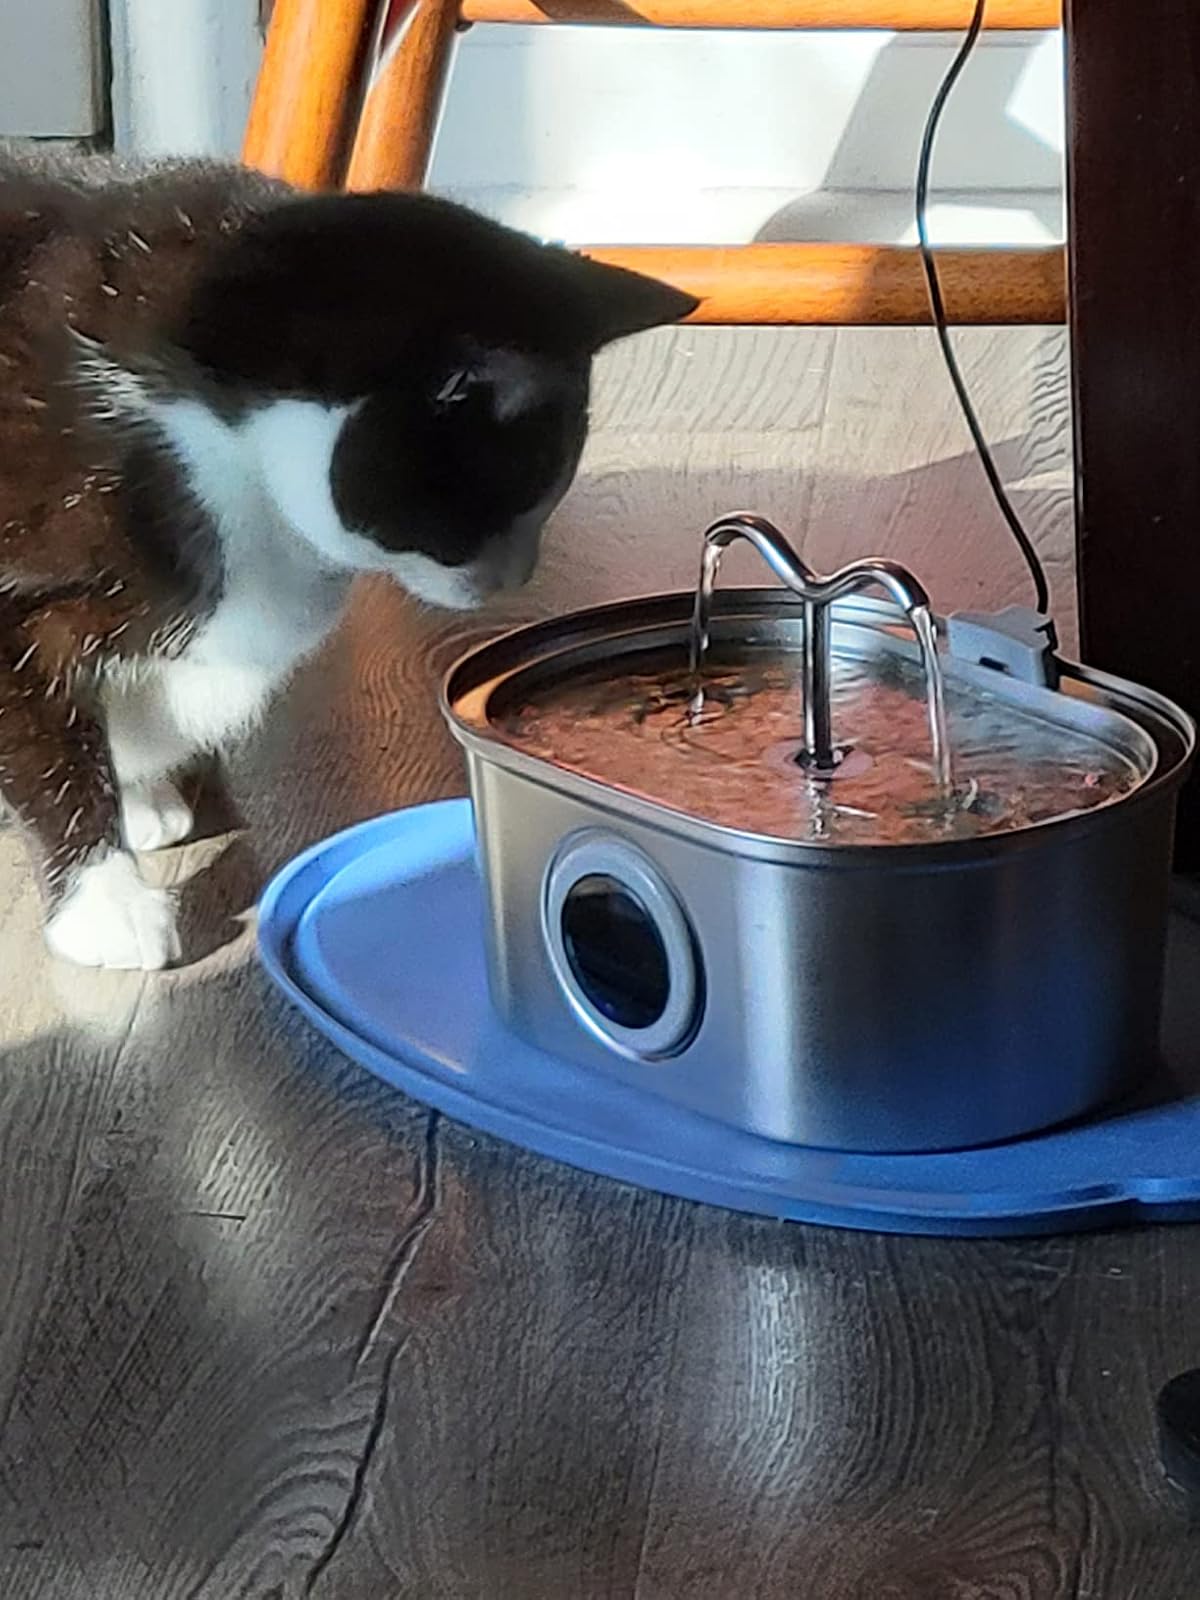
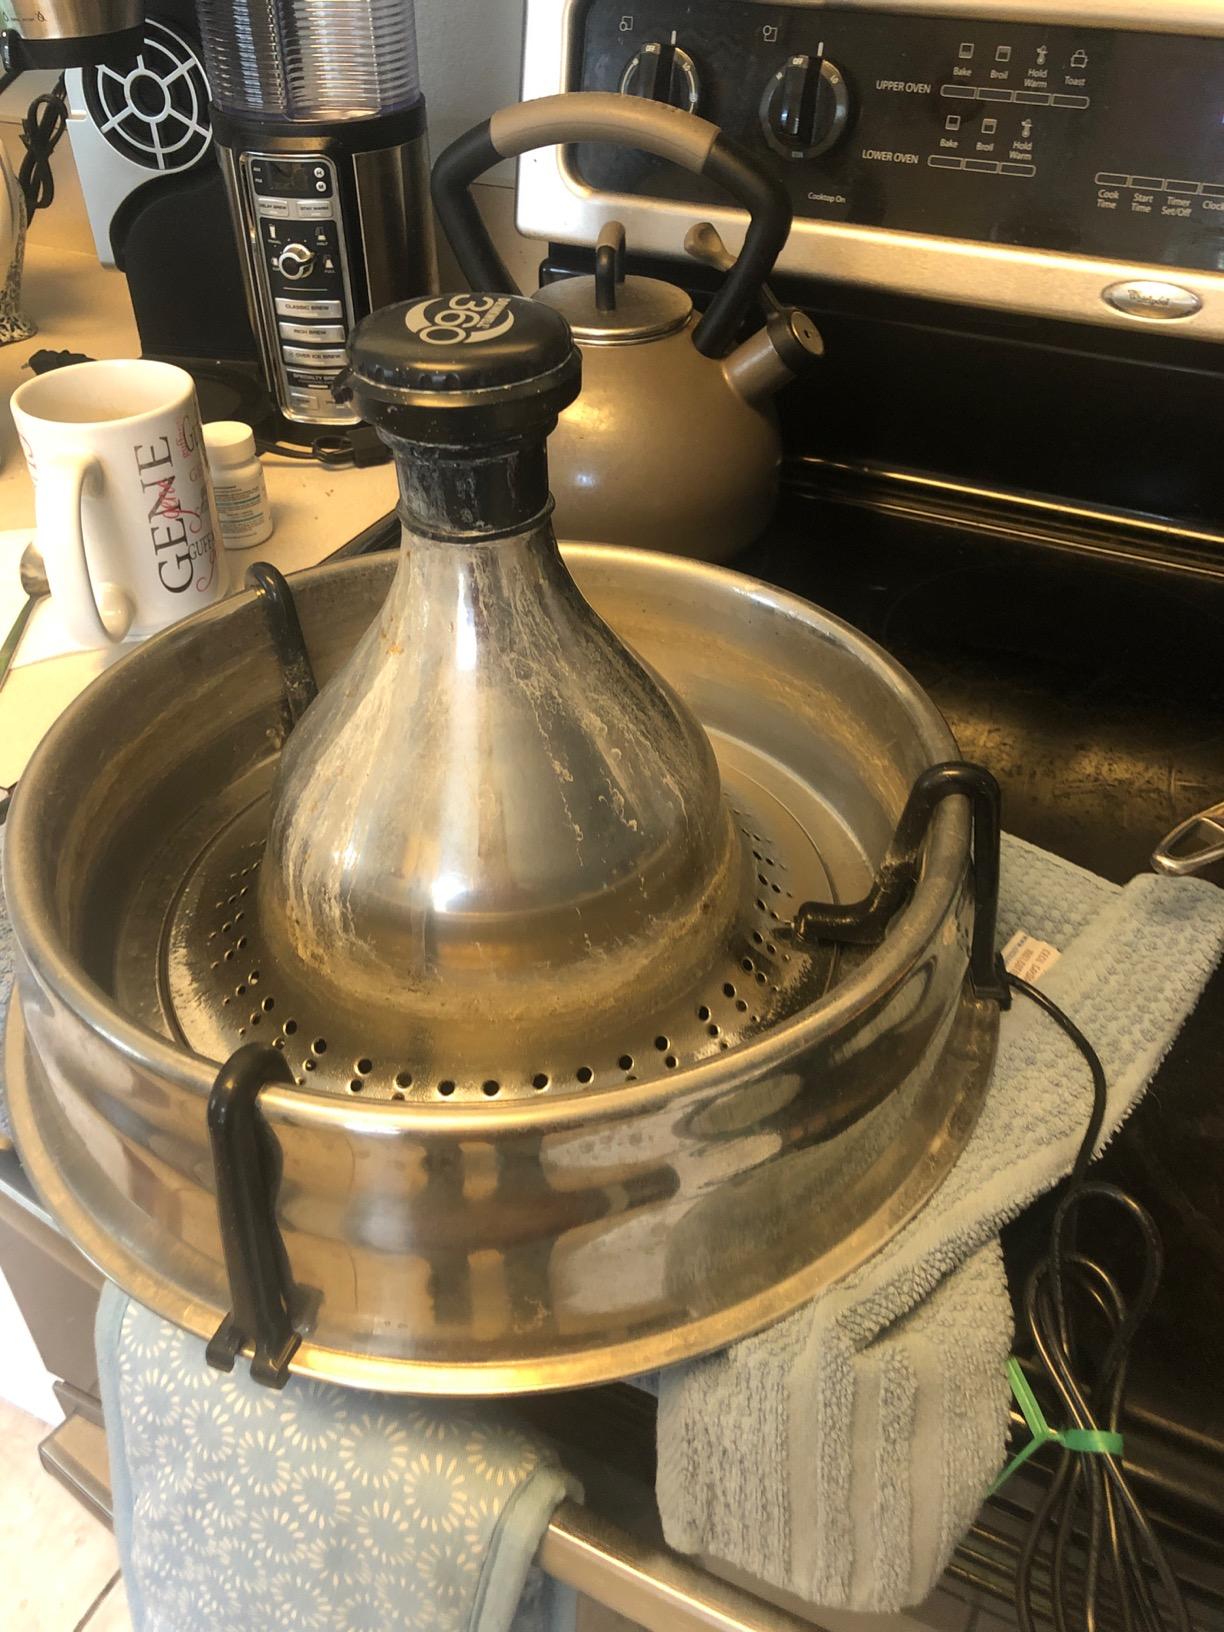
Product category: items_bowl
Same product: no